Third Carlist War

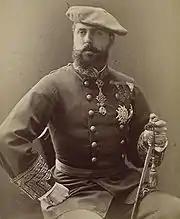
Carlos VII, Carlist pretender

The Third Carlist War began in 1871, after the overthrow of Isabella II in La Gloriosa revolution in 1868 and the subsequent coronation of Amadeo I of Savoy as King of Spain in 1870. The selection of Amadeo I as King instead of the Carlist pretender, Carlos VII, was considered a great insult to the Carlists who had strong support in northern Spain, especially in Catalonia, Navarre and the Basque Provinces (Basque Country)